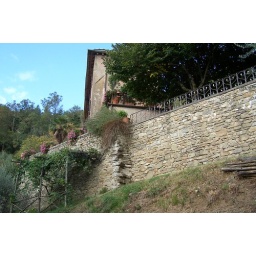
The wall outside Frances Mayes house in Cortona, Italy